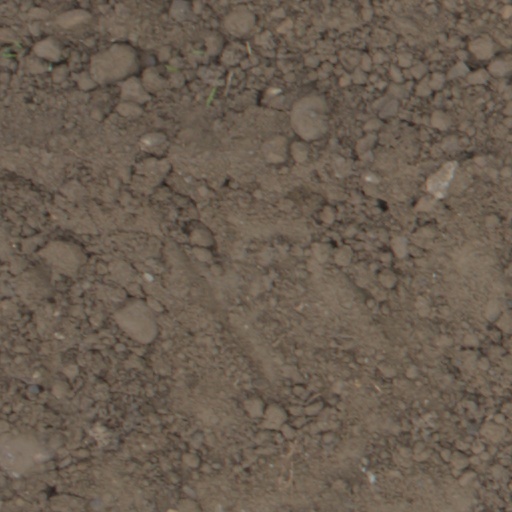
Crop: wheat